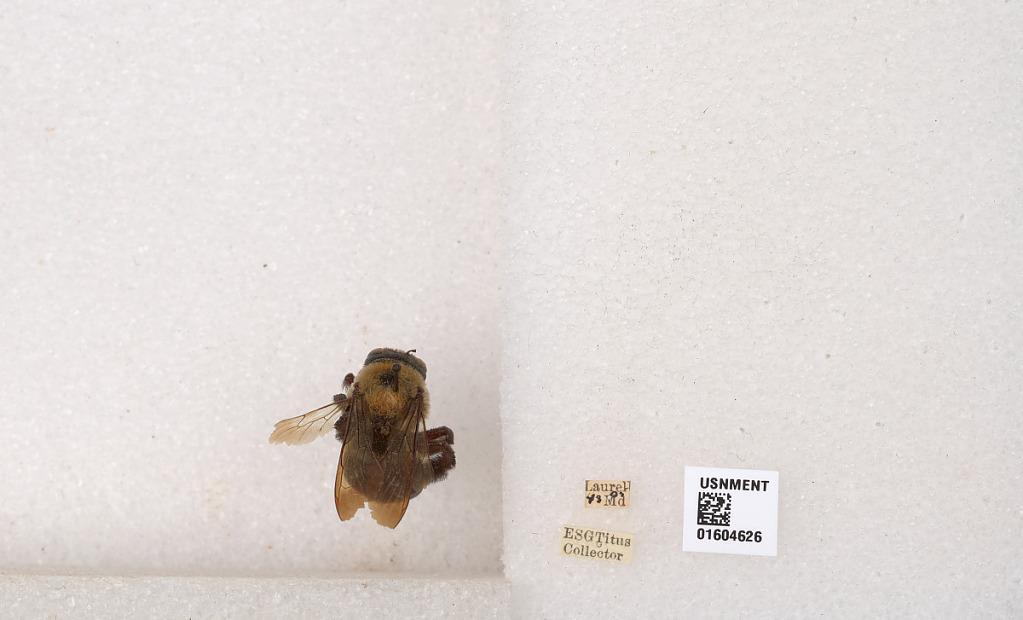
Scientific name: Xylocopa (Xylocopoides) virginica virginica (Linnaeus)
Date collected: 1905-4-8
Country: United States
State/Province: Maryland
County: Prince George's
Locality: Laurel
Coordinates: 39.0993, -76.8483